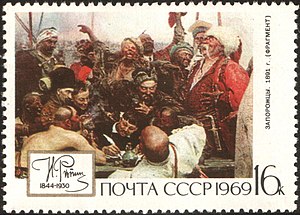
Zaporozje-kosakkernes brev til den tyrkiske sultan / Gengivelse på frimærker
Sovjetisk frimærke fra 1969.
Zaporog-kosakker skriver brev til den tyrkiske sultan er et historiemaleri af den russiske kunstner Ilja Repin malt 1880–1891. Det måler 2,03 m x 3,58 m. Alexander 3. købte maleriet for 35.000 rubler. Det er sig på Det russiske museum i Sankt Petersborg.